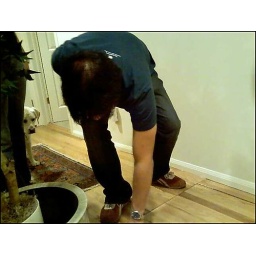
Richard and the door in the floor